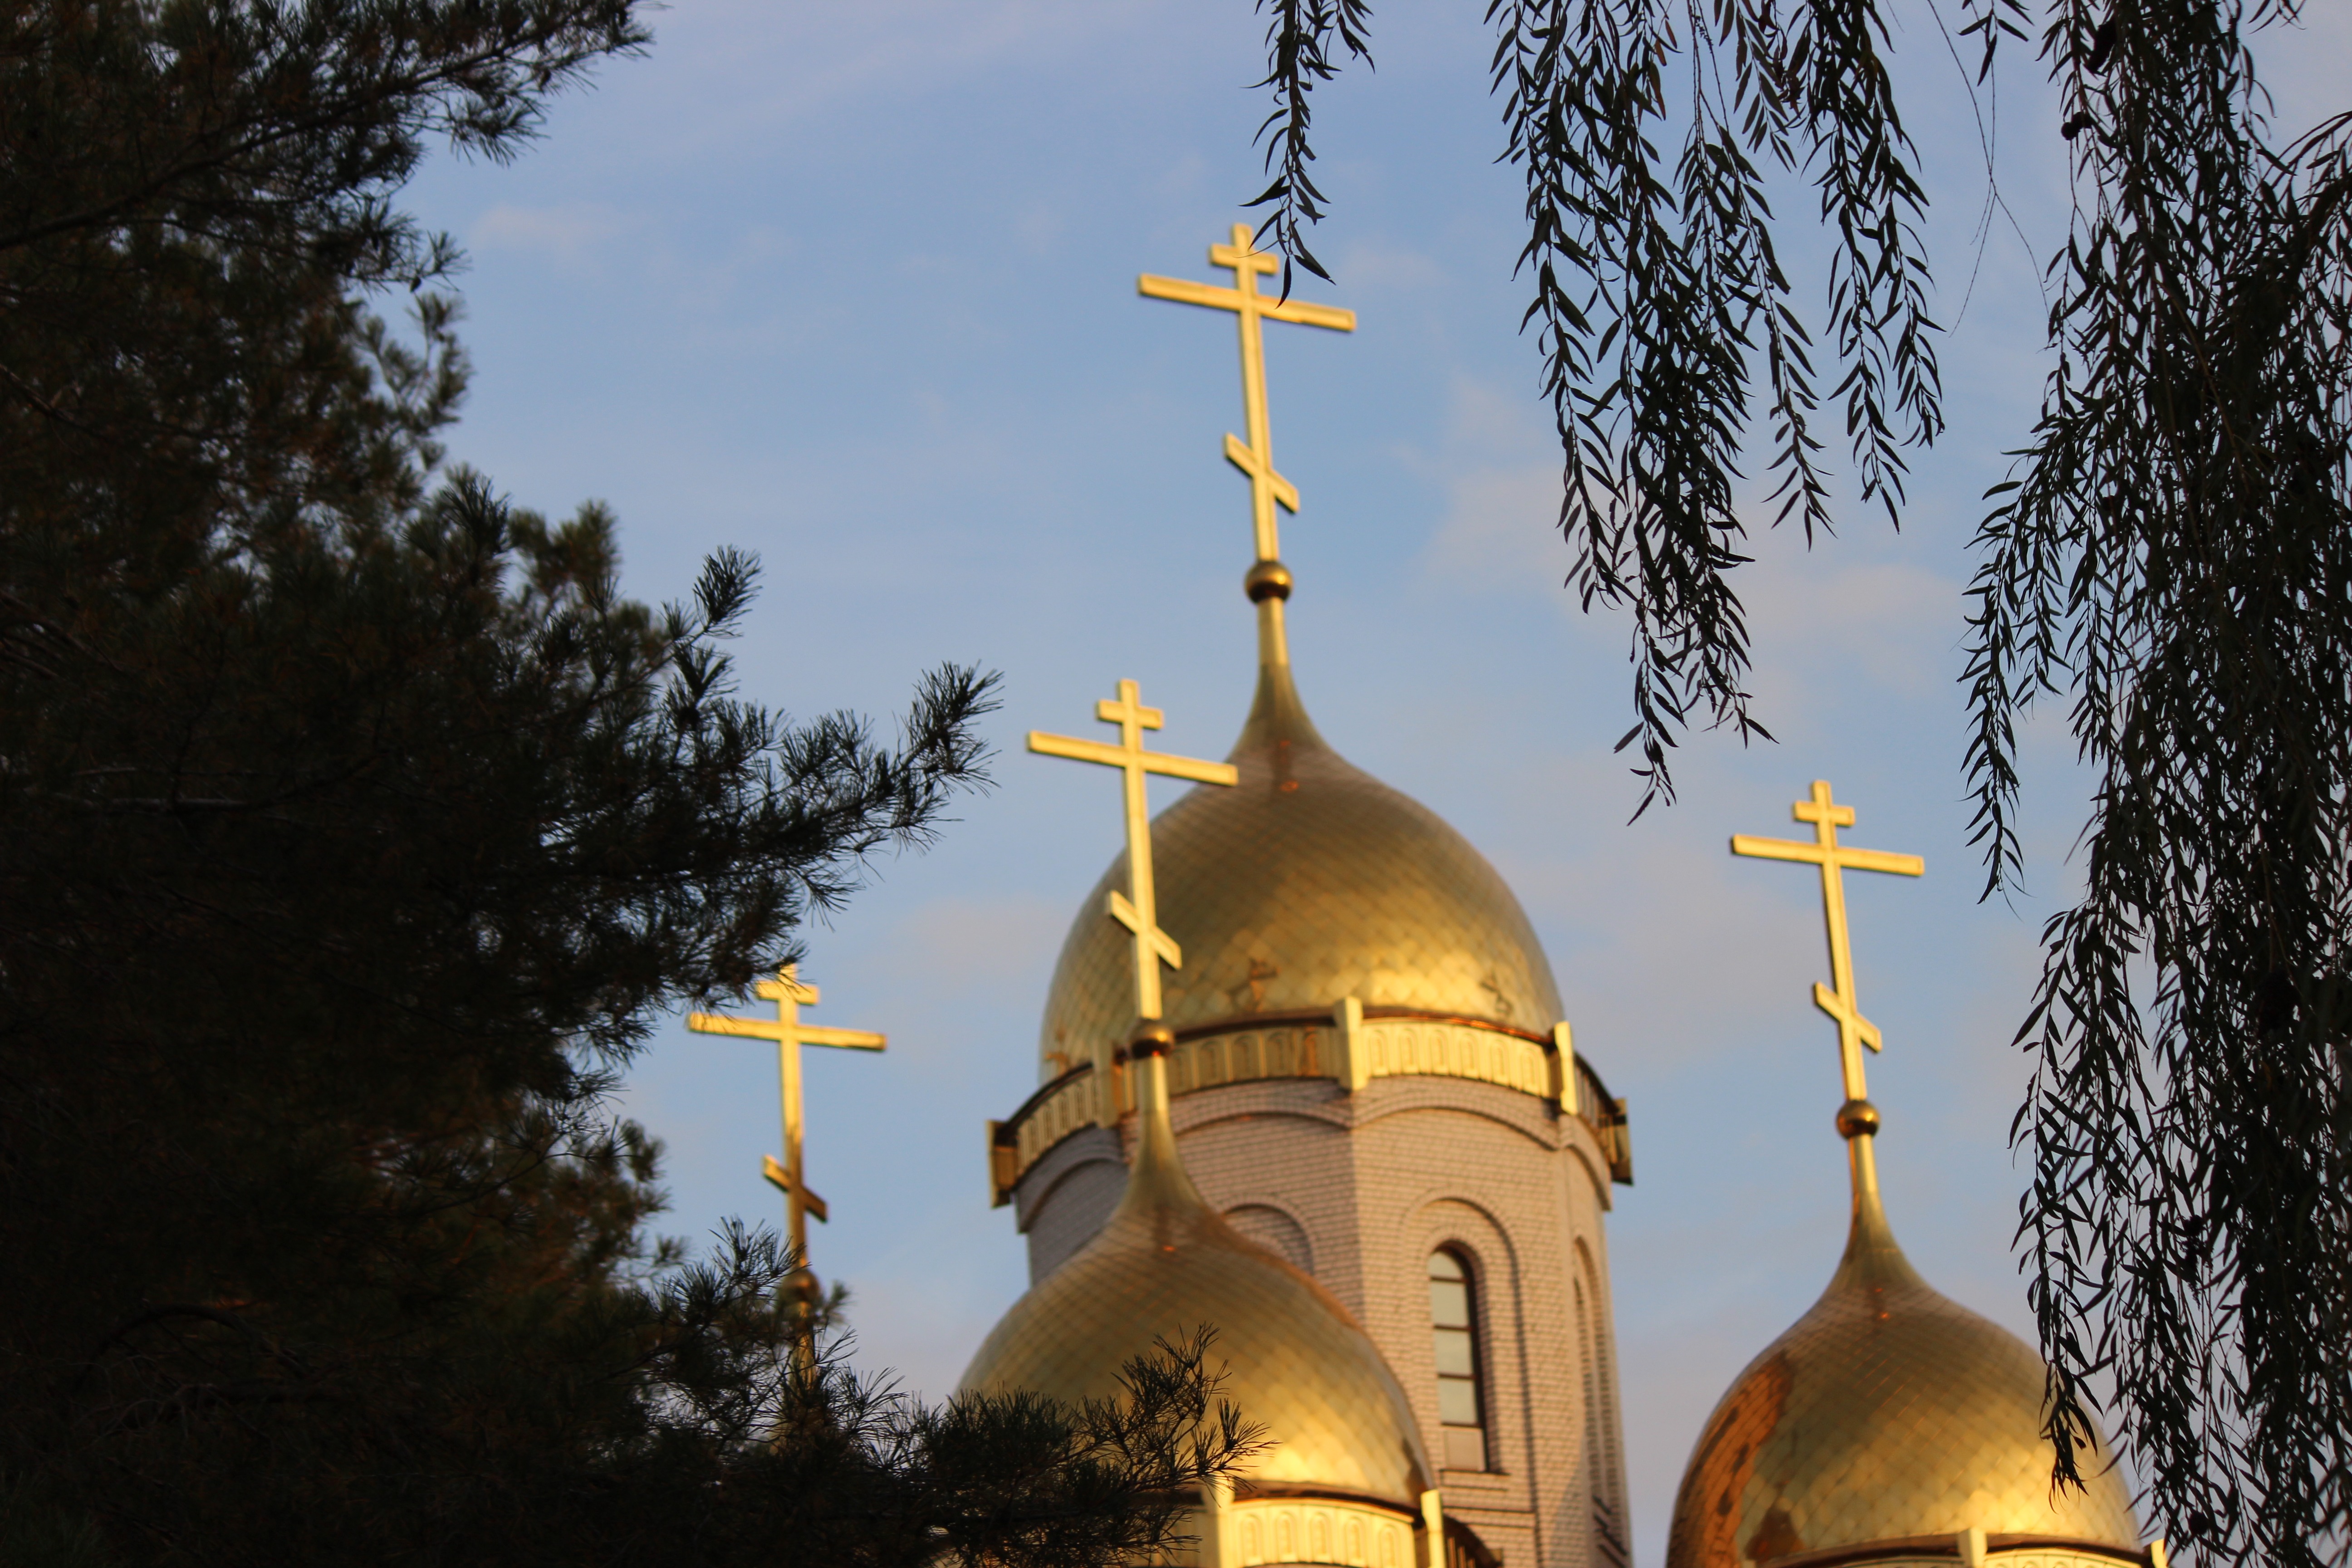
tree, nature, sky, building, tower, religion, church, cathedral, cross, place of worship, leaves, spire, steeple, tourist attraction, dome, russia, historic site